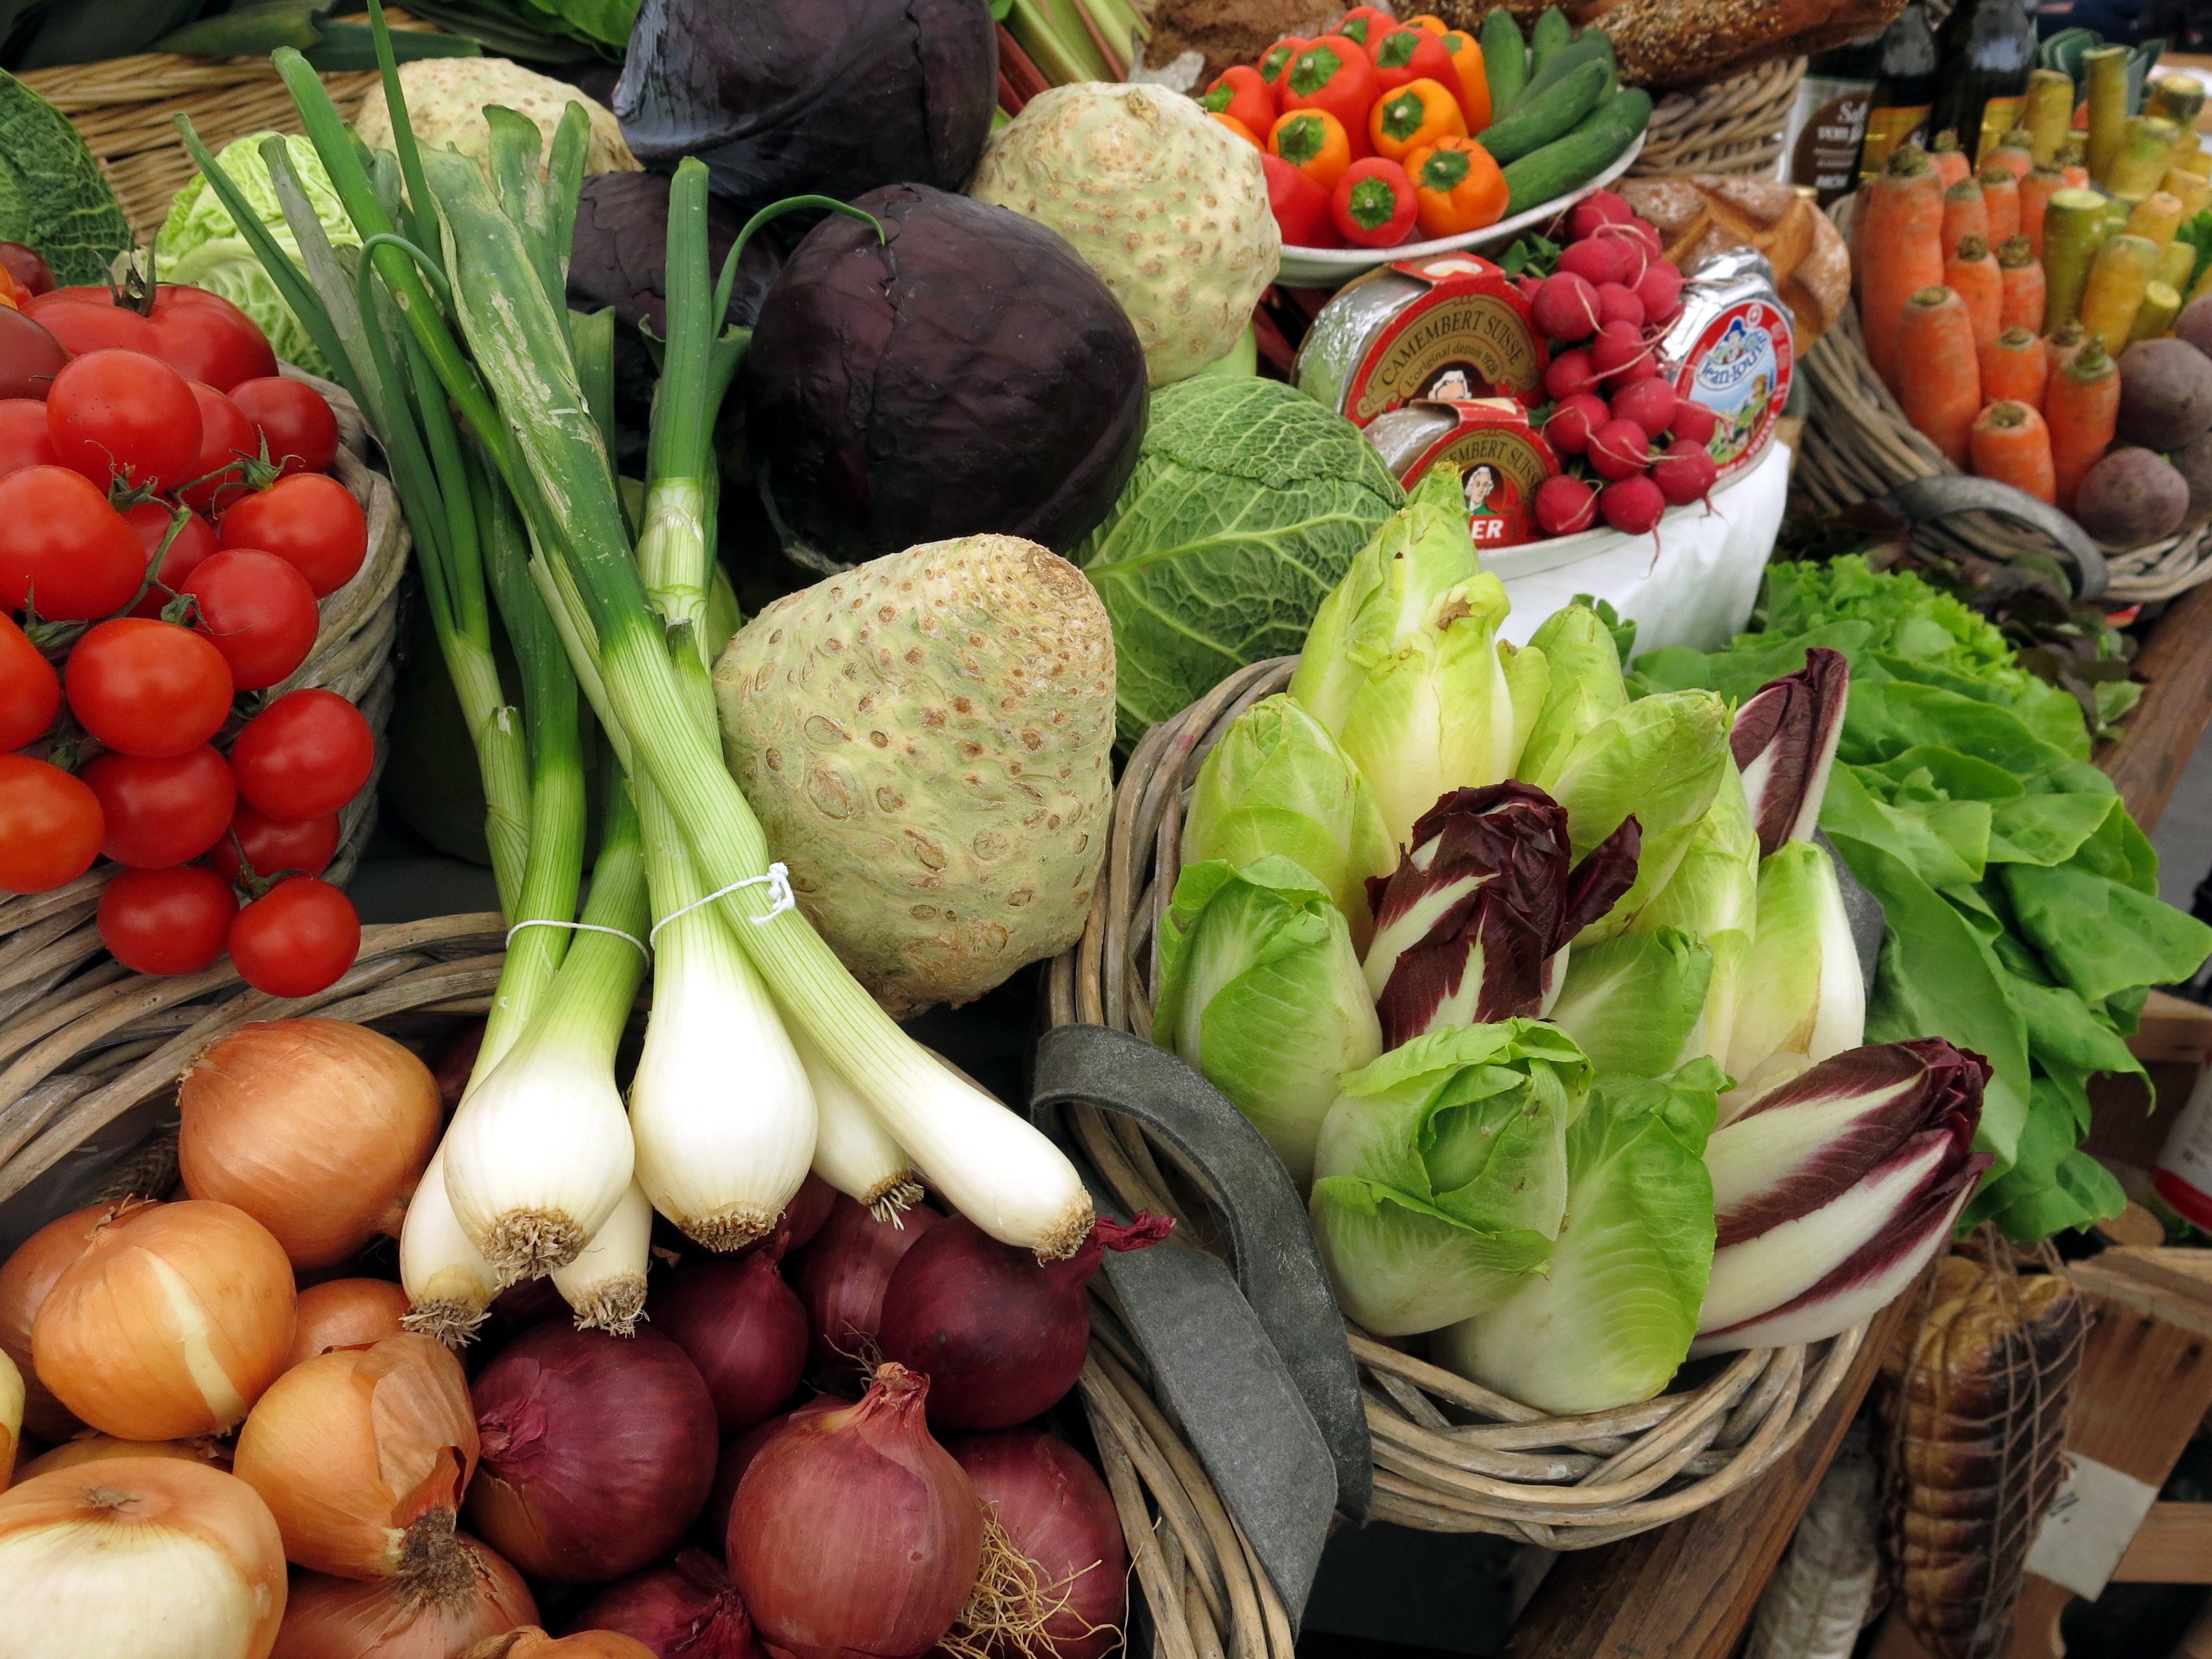
range, food, salad, harvest, produce, vegetable, kitchen, market, shopping, colorful, agriculture, healthy, eat, delicious, public space, nutrition, vegetables, tomatoes, vegan, vegetarian, switzerland, leek, celery, vitamins, frisch, floristry, benefit from, ingredients, potatoes, onions, carrots, red cabbage, kohl, local food, cherry tomatoes, kabis